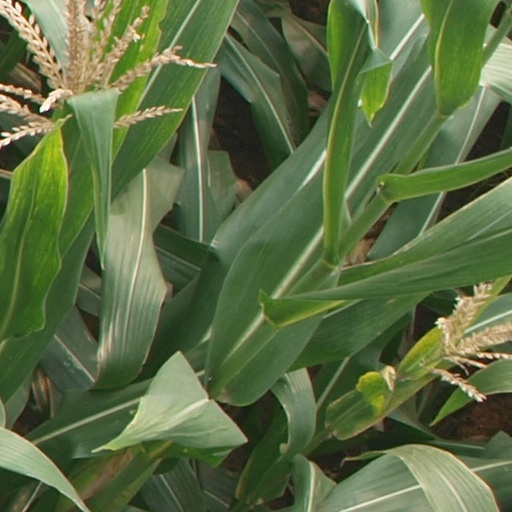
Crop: maize; corn